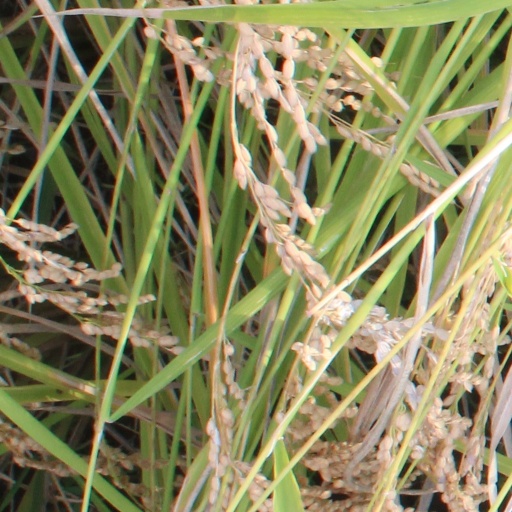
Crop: rice